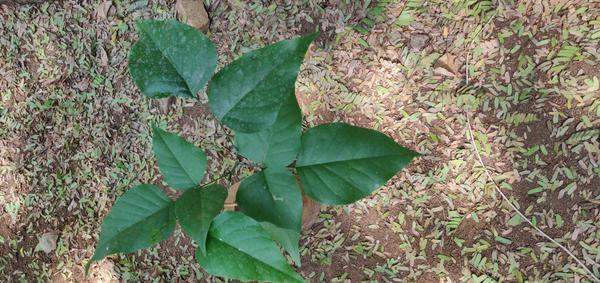
Plant: Honge